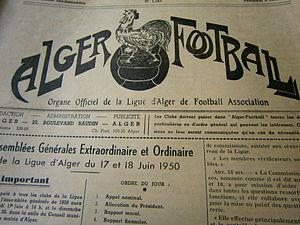
Alger Football, organe officiel de la Ligue d'Alger de Football Association. (Ancien hebdomadaire sportif de l'époque coloniale en Algérie).
La Ligue d'Alger de Football Association, appelée également Ligue d'Alger de football ou Ligue d'Alger est une ancienne organisation de football en Algérie à l'époque coloniale française. Créée en 1920 dans le but de développer le football colonial à Alger ; elle s'arrête un moment pour cause de Seconde Guerre mondiale, puis reprend en 1946. Finalement elle cesse toute activité en 1962 après la fin de la Guerre d'Algérie qui consacre l'indépendance de l'Algérie et qui entraîne l'exode massif des colons vers la France signifiant l'abandon des clubs sportifs dirigés par les « colons » ainsi que leurs structures.